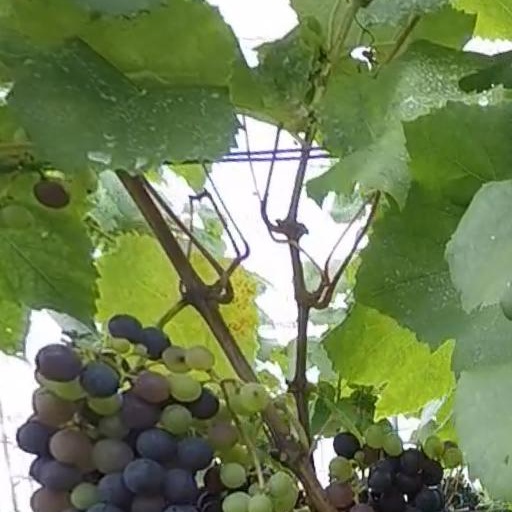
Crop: grape